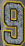
Number: 9